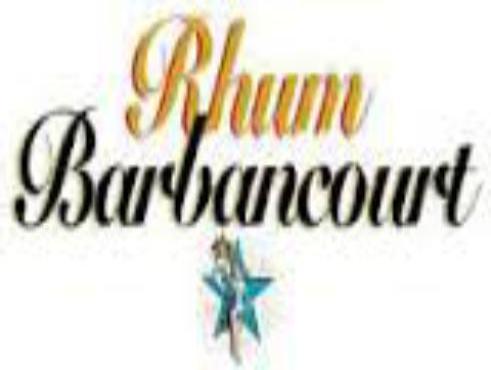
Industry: Food